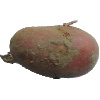
Label: Potato Red 1